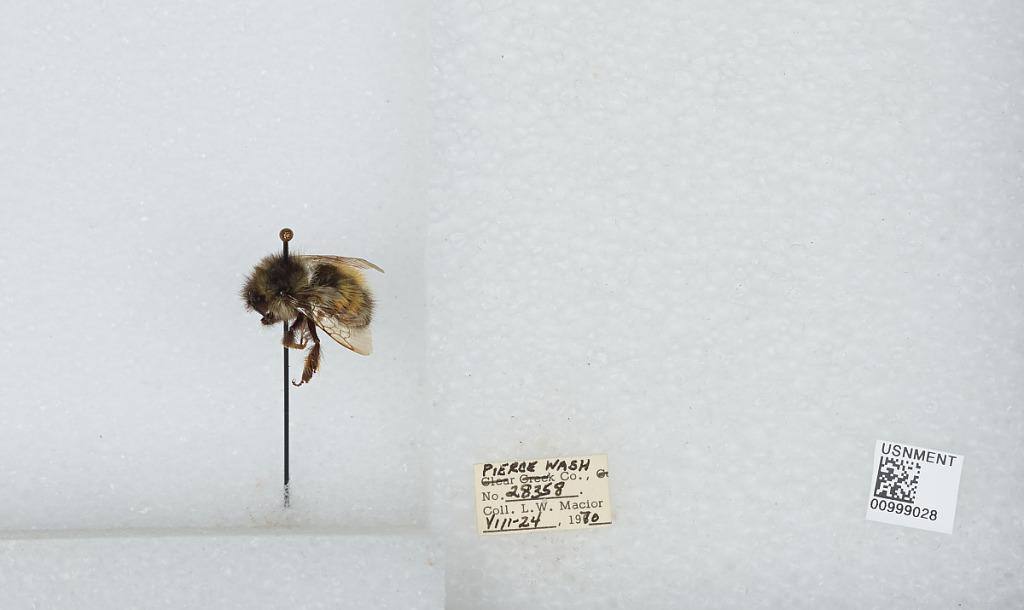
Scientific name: Bombus (Pyrobombus) melanopygus Nylander
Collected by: L. Macior
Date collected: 1970-8-24
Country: United States
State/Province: Washington
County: Pierce
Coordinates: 47.05, -122.12